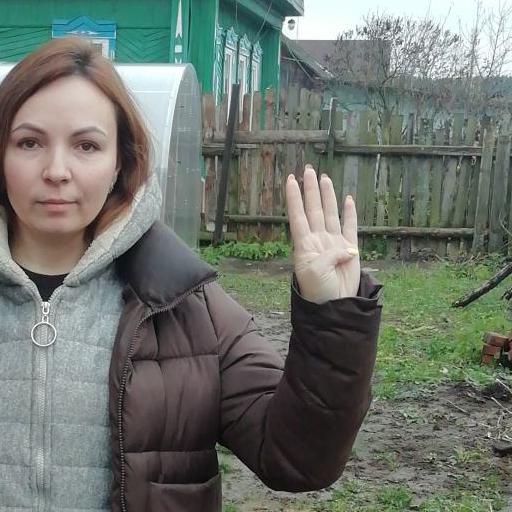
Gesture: four